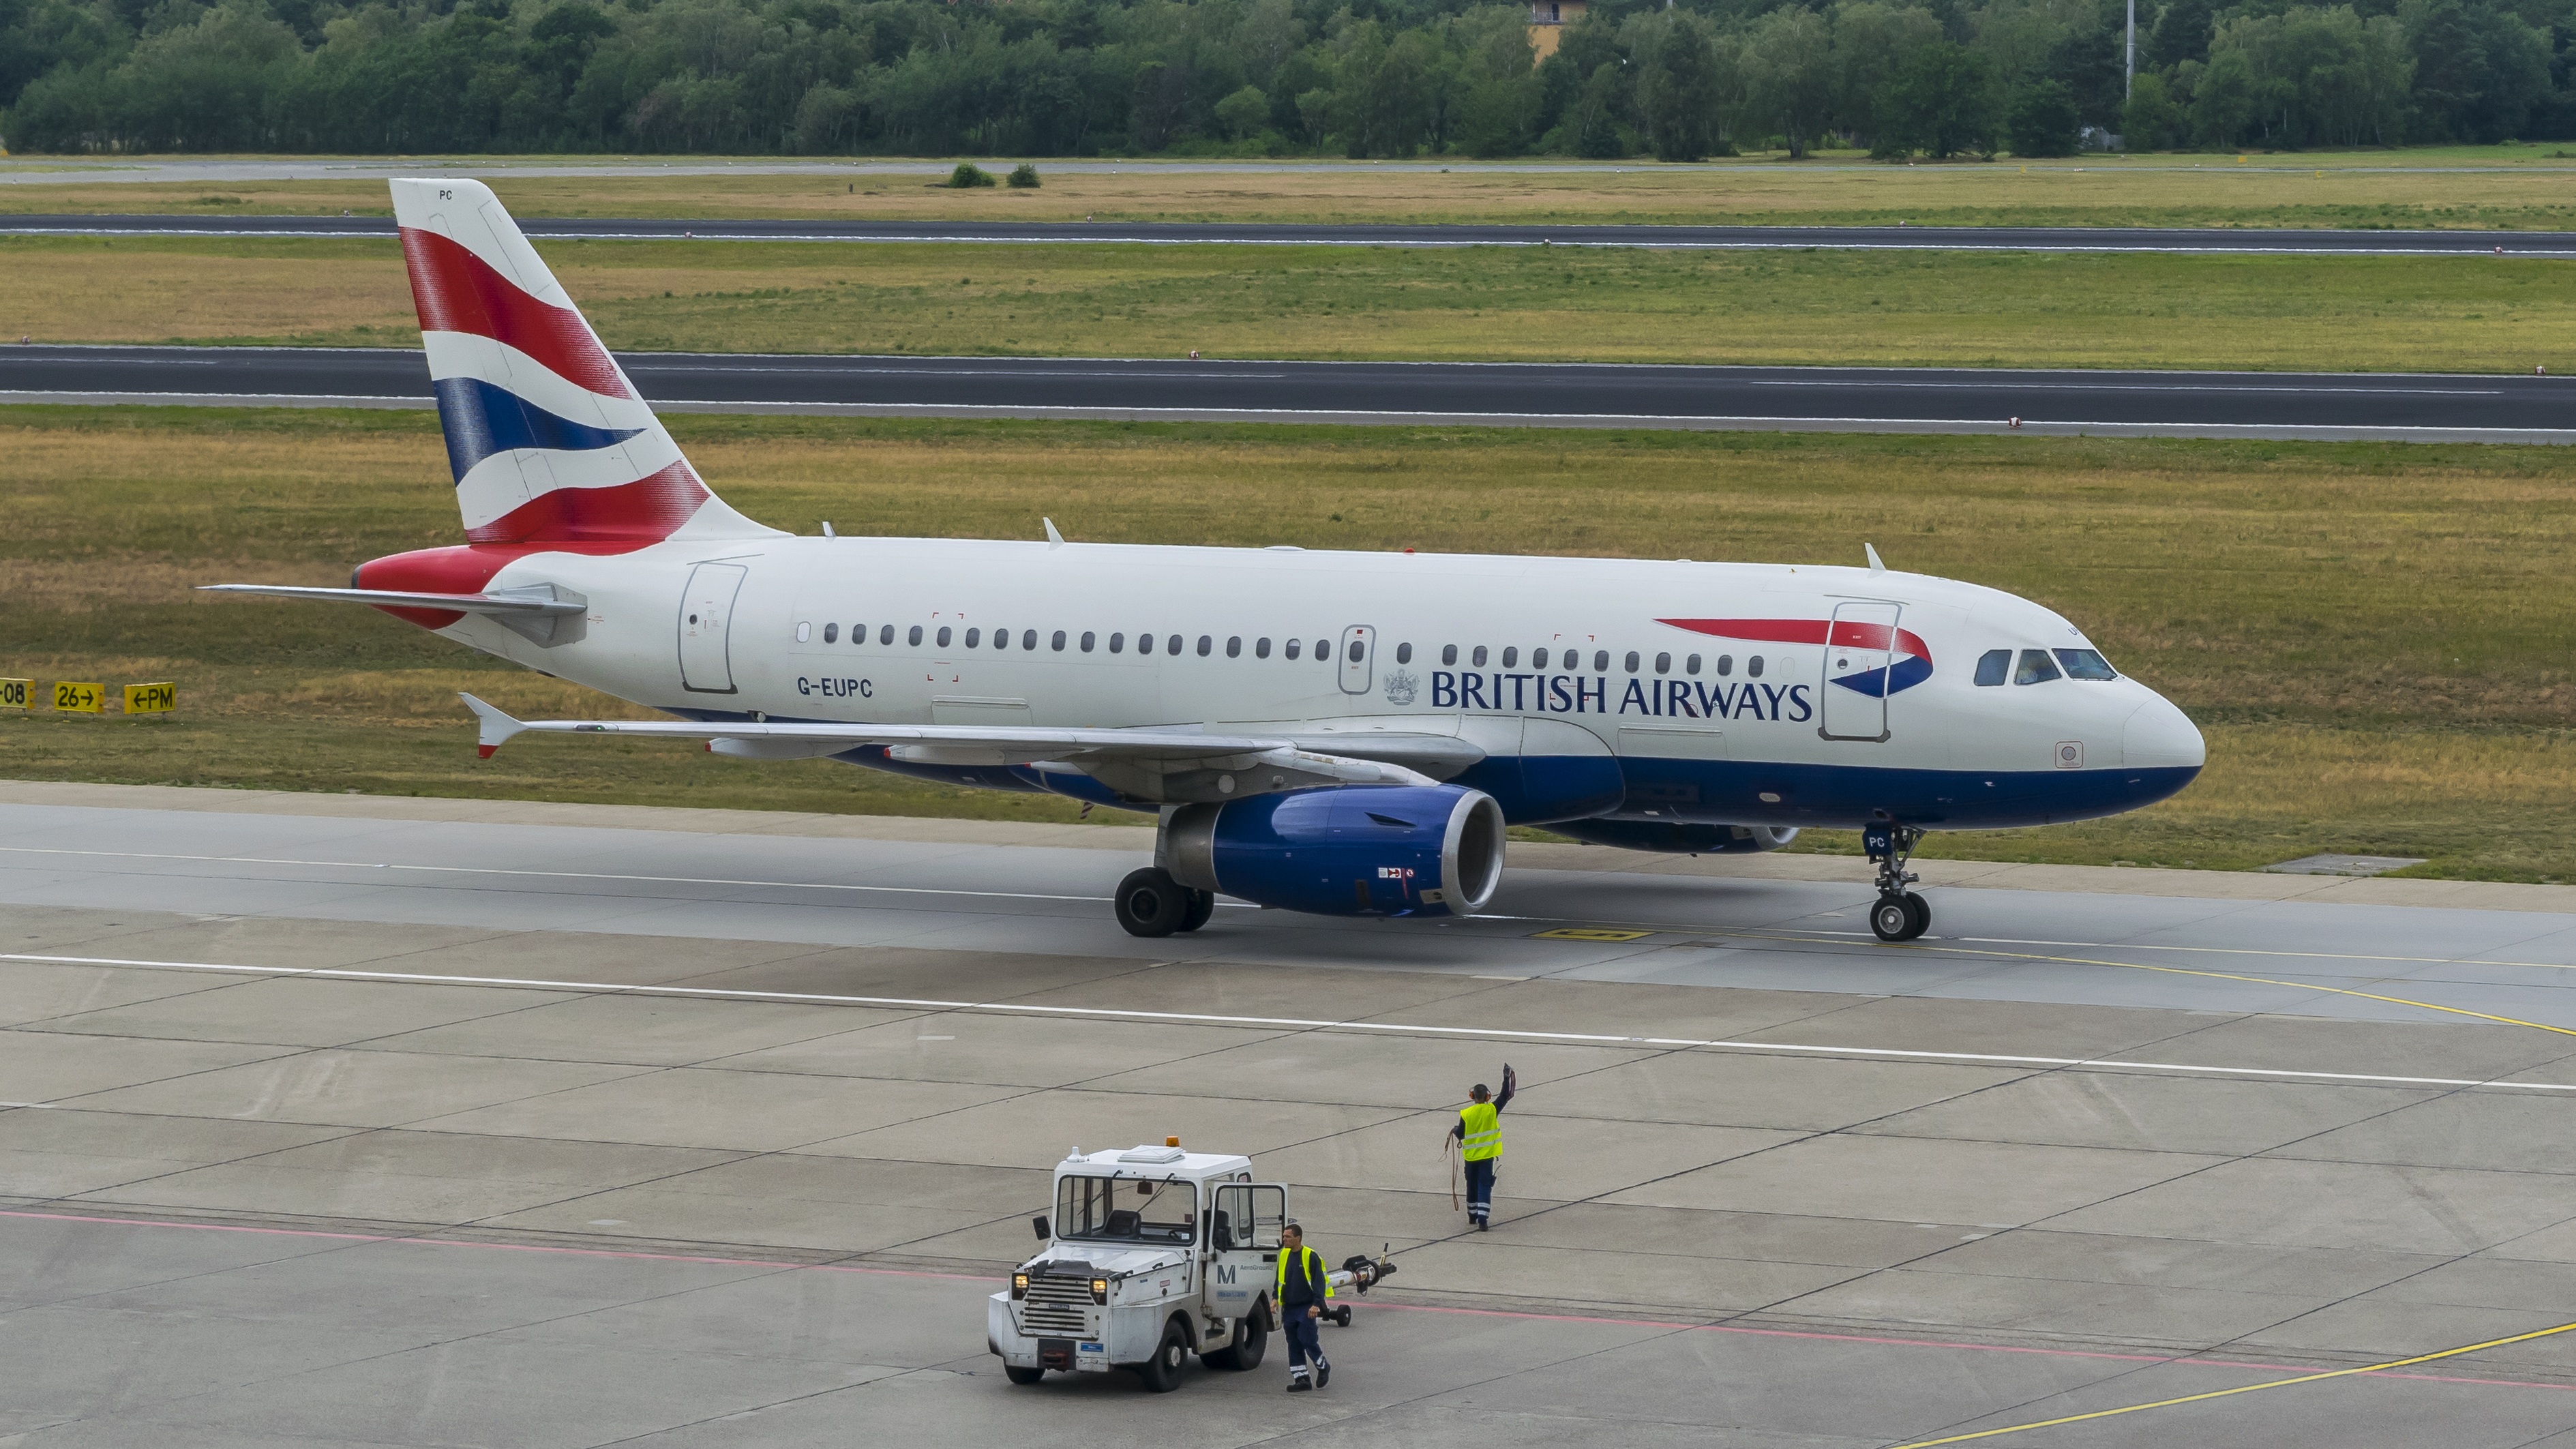
fly, airport, airplane, aircraft, jet, transport, vehicle, airline, aviation, drive, flight, turbine, start, departure, airliner, engine, runway, wheels, airbus, take off, passenger aircraft, mature, jet aircraft, airbus a330, boeing 767, air travel, boeing 757, atmosphere of earth, wide body aircraft, narrow body aircraft, airbus a320 family